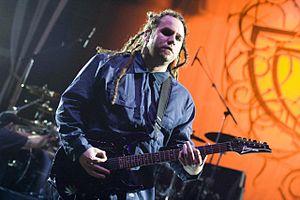
Terry Balsamo est un guitariste américain né le 8 octobre 1972 à Tampa en Floride qui commença à jouer de la guitare à l'âge de 13 ans. Il fut guitariste du groupe Cold avant de rejoindre le groupe de rock alternatif américain Evanescence en janvier 2004.